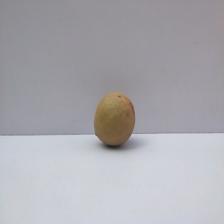
Size: Small